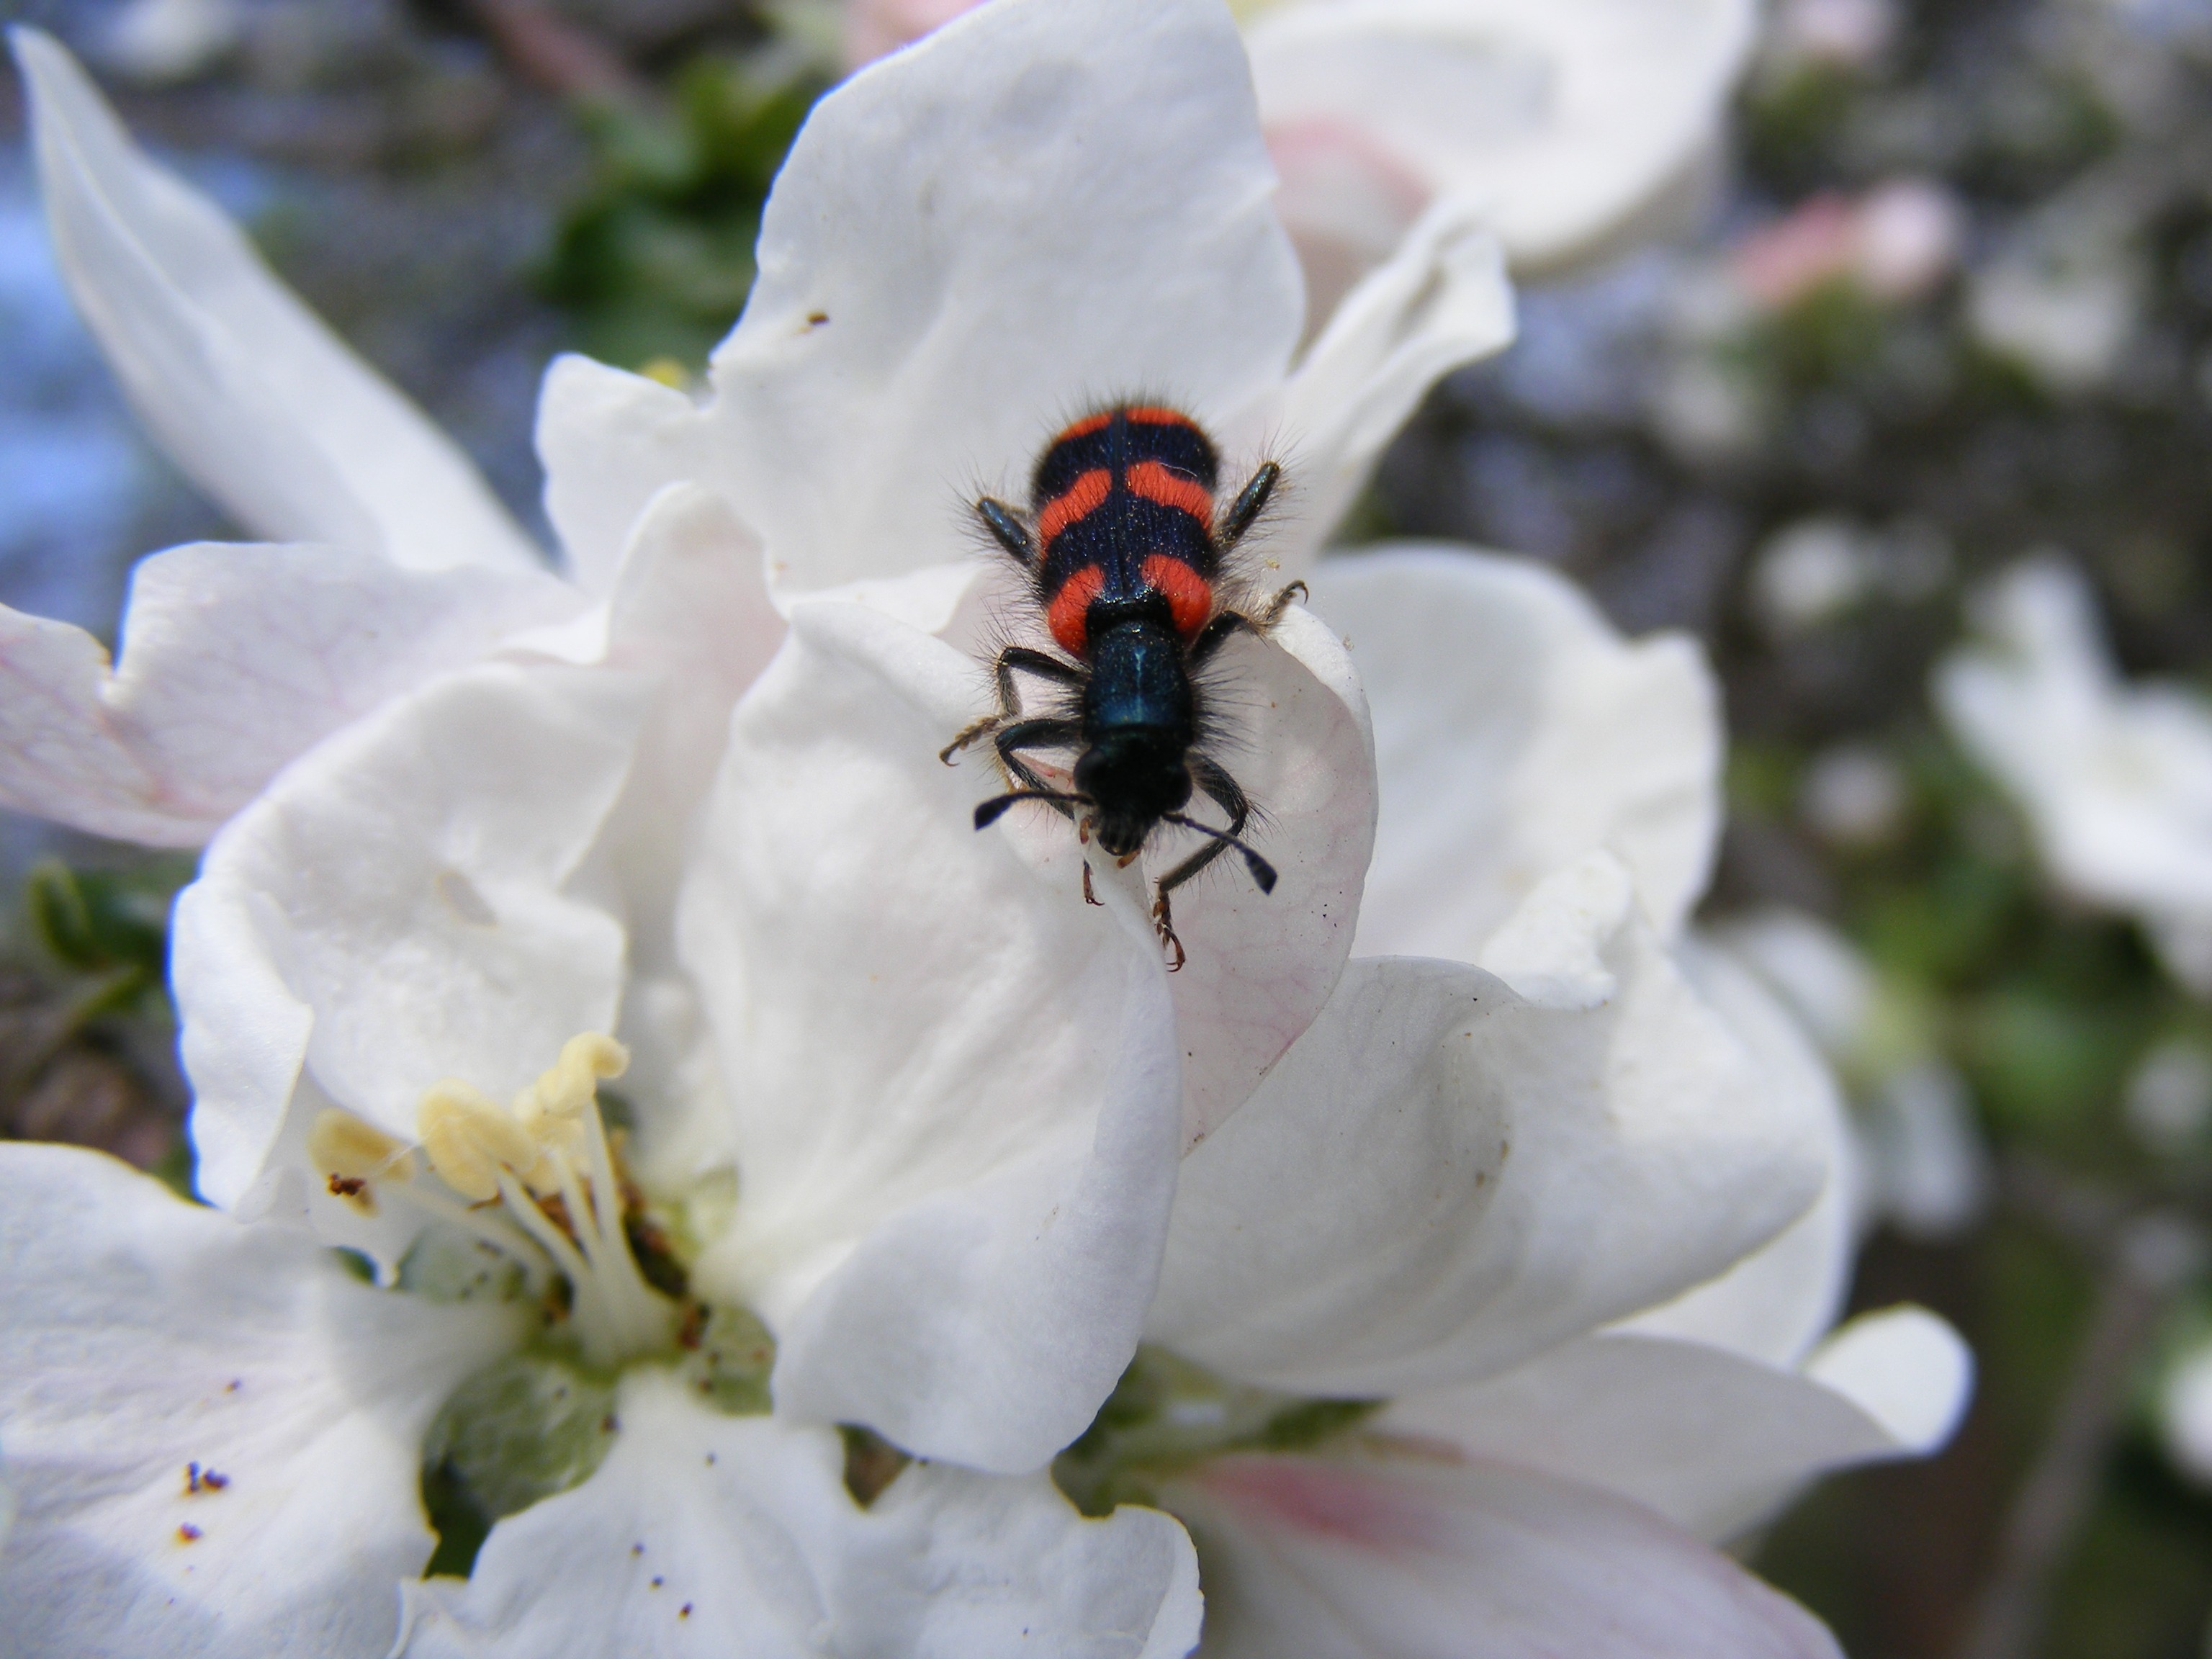
apple, nature, blossom, plant, white, flower, petal, spring, insect, botany, flora, fauna, invertebrate, wildflower, flowers, close up, shrub, bee, insects, bees, macro photography, flowering plant, honey bee, animals wildlife, land plant, membrane winged insect